Memorial High School (St. Marys, Ohio)

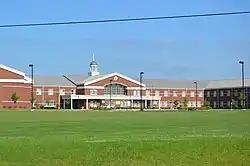
St. Marys Memorial High School as seen from State Route 66

Memorial High School is a public high school in St. Marys, Ohio. It is the only high school in the St. Marys City School District. Memorial High School was designated "Excellent" (the highest designation given) by the Ohio Department of Education in the 2007-2008 ODE report card. The nickname of their athletic teams is the Roughriders. They are a member of the Western Buckeye League. Although the official name of the high school is Memorial, local media generally refers to the school's athletic teams as the St. Marys Roughriders. The school's colors are royal blue and gold.